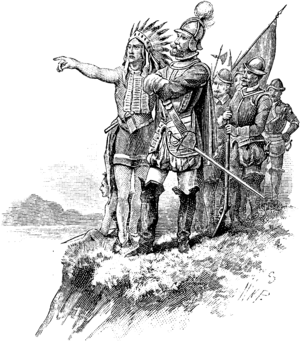
Le Mississippi est un fleuve situé en Amérique du Nord traversant la partie centrale des États-Unis. Il coule du nord du Minnesota au golfe du Mexique et son cours a une orientation méridienne. Le Mississippi a une longueur de 3 780 km : seul l'un de ses affluents, le Missouri, est plus long en Amérique du Nord. La longueur cumulée de ces deux cours d'eau, qui dépasse les 6 800 km, et la superficie du bassin versant font du Mississippi l'un des fleuves les plus importants du monde et du Missouri-Mississippi l'un des bassins fluviaux les plus grands du monde. Pendant l'époque précolombienne, le Mississippi constitue déjà une voie de navigation dont le cours supérieur est appelé par les Ojibwés misi-ziibi, qui signifie « grand fleuve », repris en 1666 en français sous la forme Messipi. Supervisé par la Mississippi Valley Division et une commission fédérale créée en 1879, le fleuve reste encore aujourd'hui un élément fondamental de l'économie et de la culture américaine.